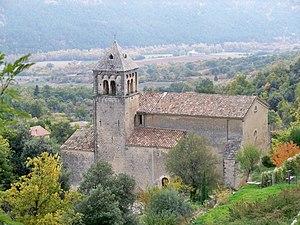
église de Viens, Vaucluse, France
Viens est une commune française située dans le département de Vaucluse en région Provence-Alpes-Côte d'Azur.